Sky position (RA, Dec in degrees): 186.946, 8.913
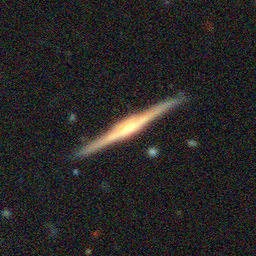
Galaxy morphology: Edge-on Galaxies with Bulge